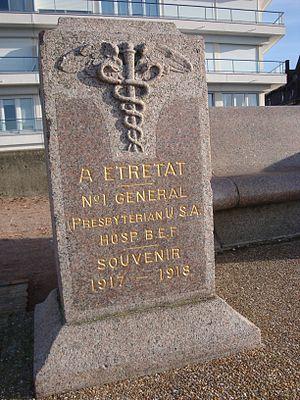
Etretat - Devant la mer, le banc de granit en hommage à l'hôpital militaire de 1917-1918
Étretat est une commune française située dans le département de la Seine-Maritime en région Normandie.